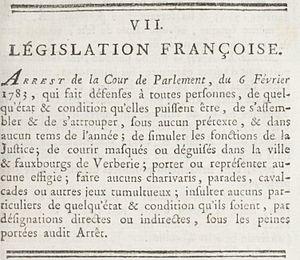
Interdictions diverses à Verberie. http://gallica.bnf.fr/ark:/12148/bpt6k6552801k.image.r.f197.langFR
Verberie est une commune située dans le département de l'Oise, en région Hauts-de-France.